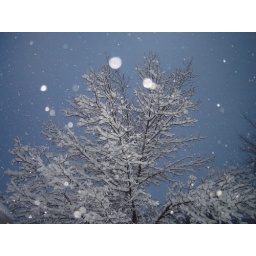
This is a tree outside my house in a spring snow storm. 4-11-08